Graham Leggat

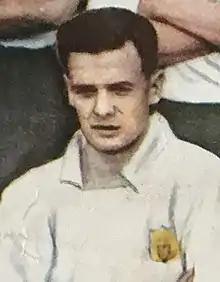
Leggat with Fulham in 1958

Graham Leggat (20 June 1934 – 29 August 2015) was a Scottish international footballer.